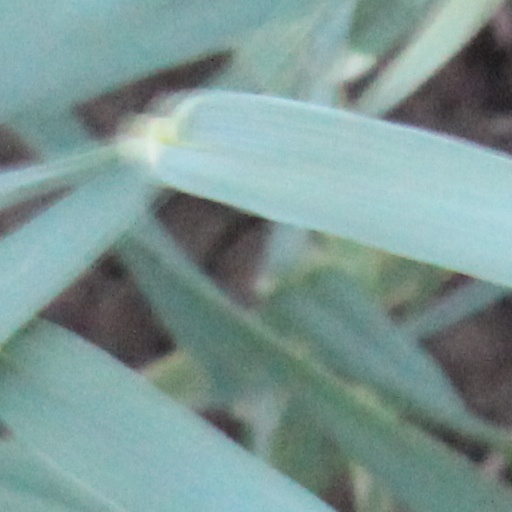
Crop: wheat